Nagoya Castle (Hizen Province)

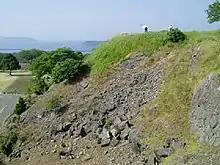
Remains of the inner citadel.

Nagoya Castle was located on a hill about 90 meters high on the Higashi-Matsuura Peninsula. During the early Sengoku period (1467–1615), this was a strong-point of the Matsuura clan. According to clan history compiled in centuries later in the Edo period), the Matsuura was a clan allied with the Minamoto, claiming descent from Emperor Saga (r. 809–823), who had a "navy" (or Wokou).